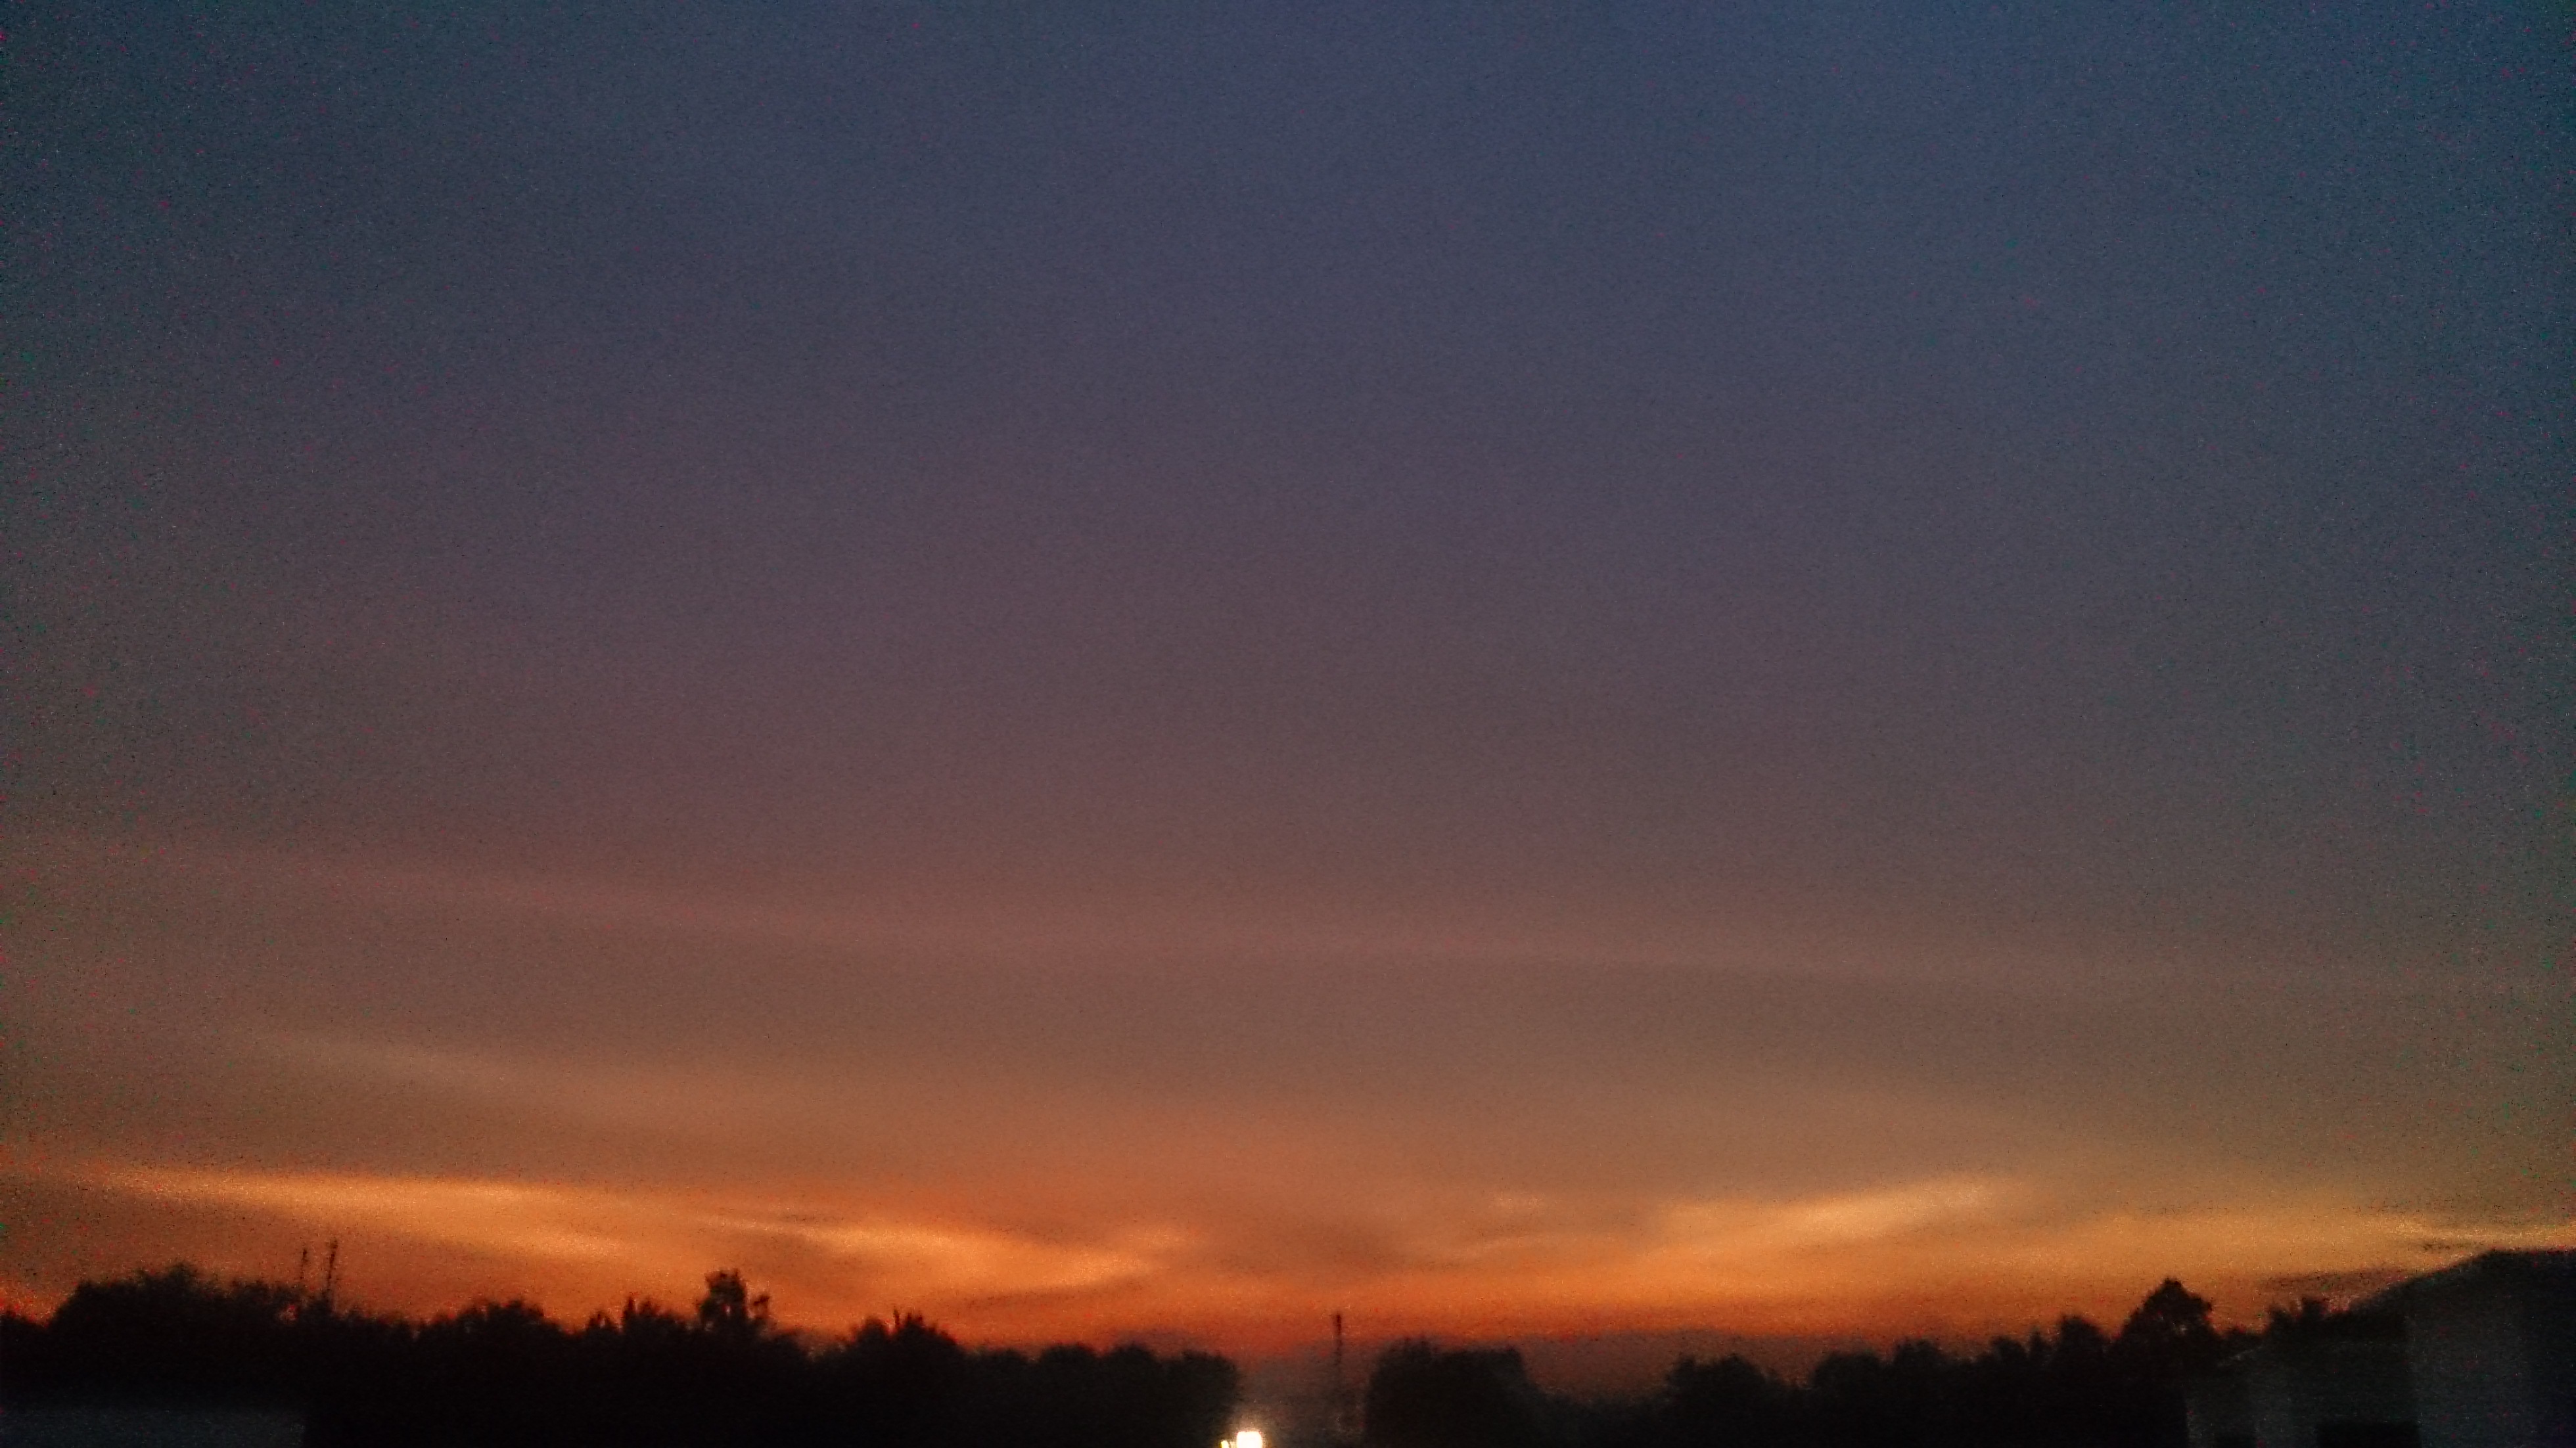
horizon, cloud, sky, sunrise, sunset, night, sunlight, morning, dawn, atmosphere, dusk, daytime, evening, cumulus, afterglow, phenomenon, meteorological phenomenon, atmosphere of earth, red sky at morning